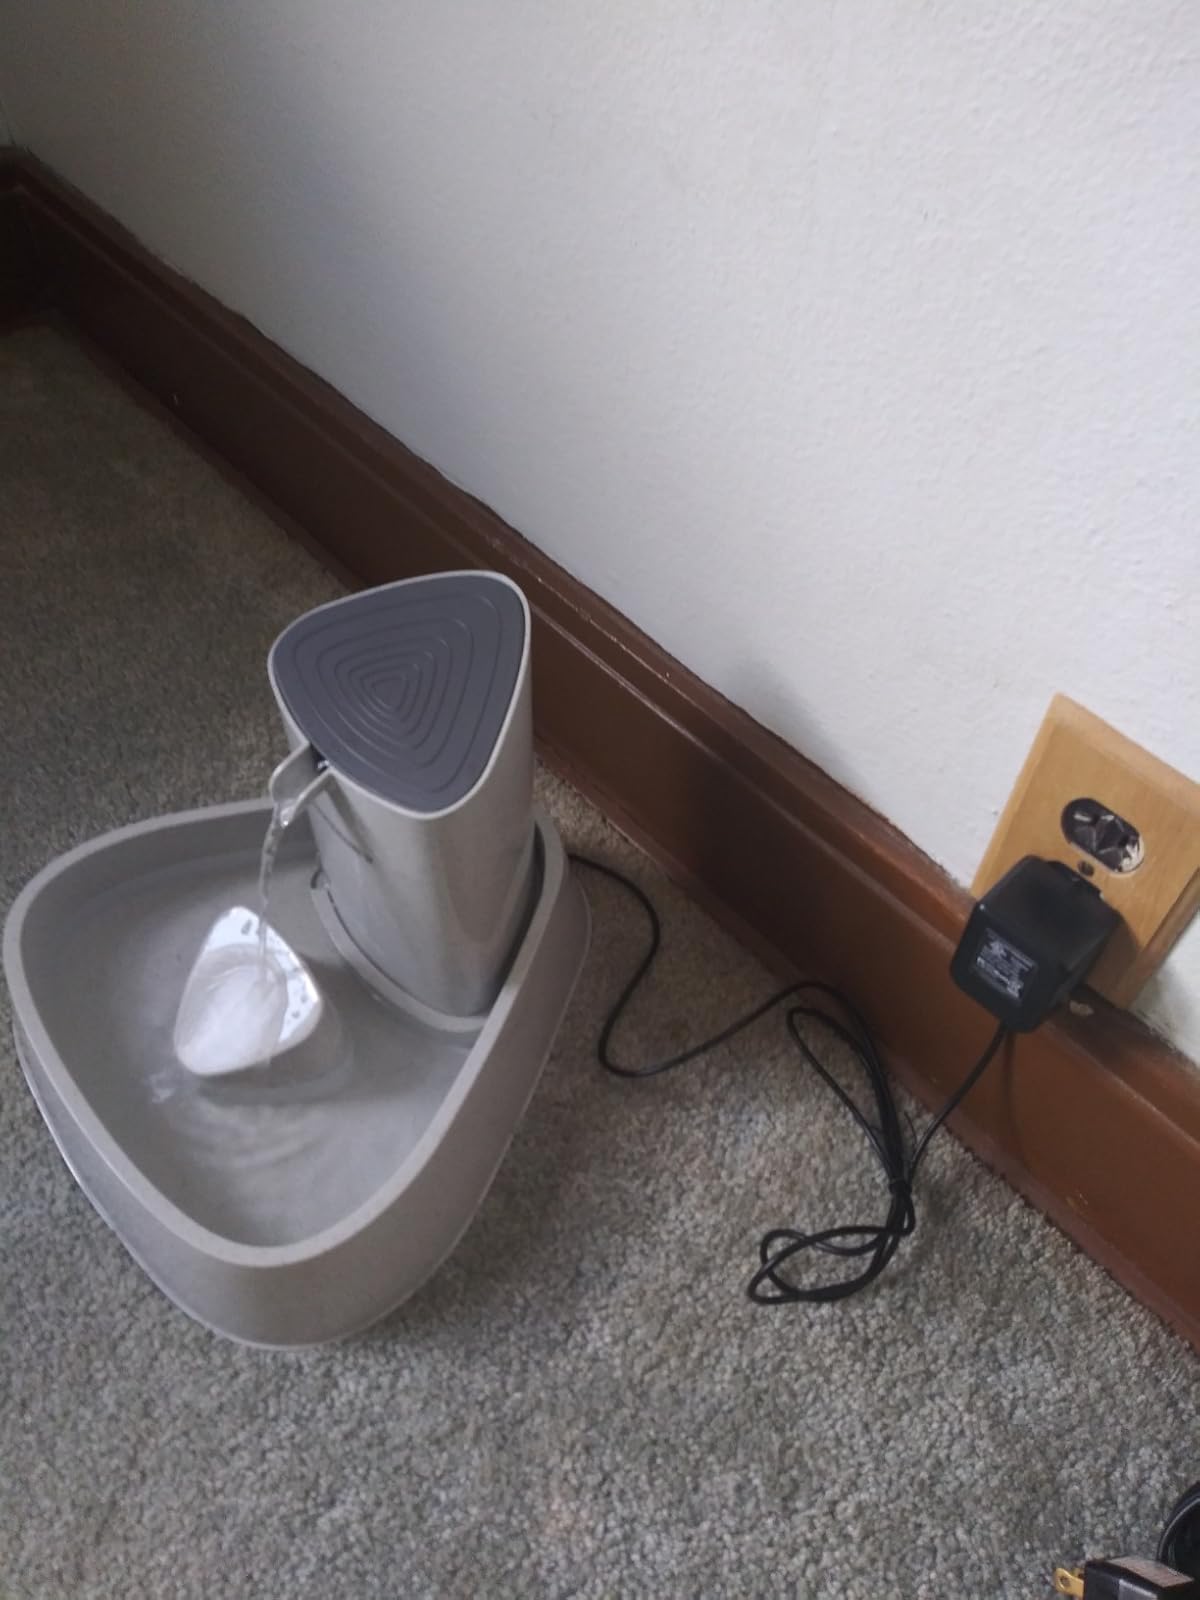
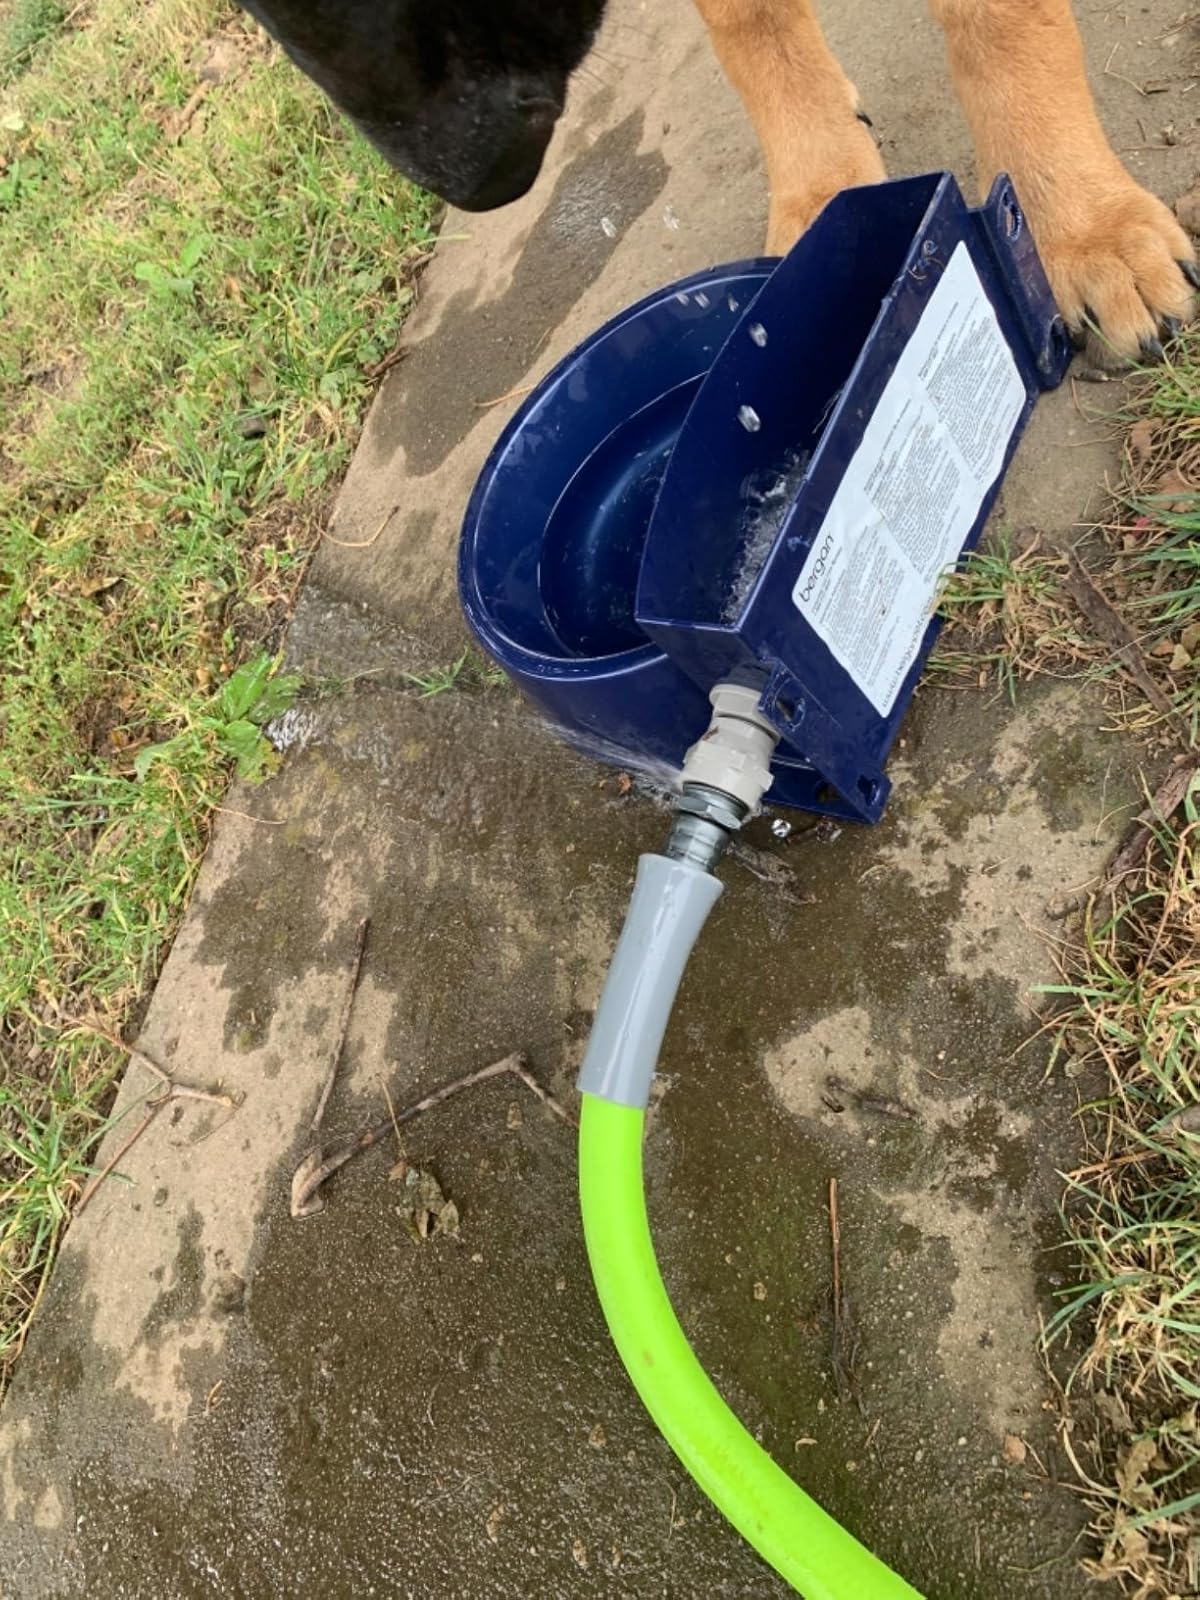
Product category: items_bowl
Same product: no